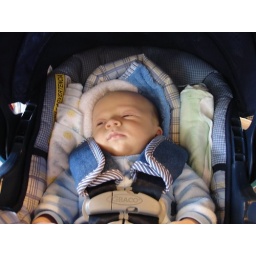
Chillin' in the car seat